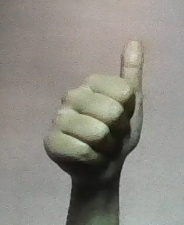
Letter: aleff